Scott Weinger

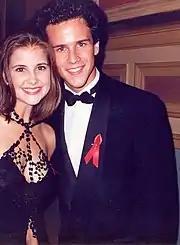
Weinger with Kellie Martin at the 45th Primetime Emmy Awards

Weinger went on to several small roles in television programs, starred in a horror comedy film, 2003's "Shredder", and provided his voice for Osamu Tezuka's "Metropolis" and the 3D Disney film "Mickey's PhilharMagic". He had a guest appearance on the NBC's "Scrubs" for the season 6 episode "My Coffee" as Dr. Kershnar. He played Officer Rubin on "What I Like About You". From 2016 until 2020, Weinger reprised his role of Steve Hale on the "Full House" spin-off series "Fuller House".